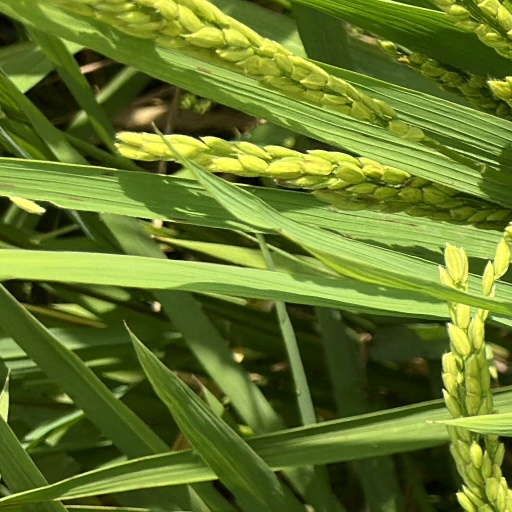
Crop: rice